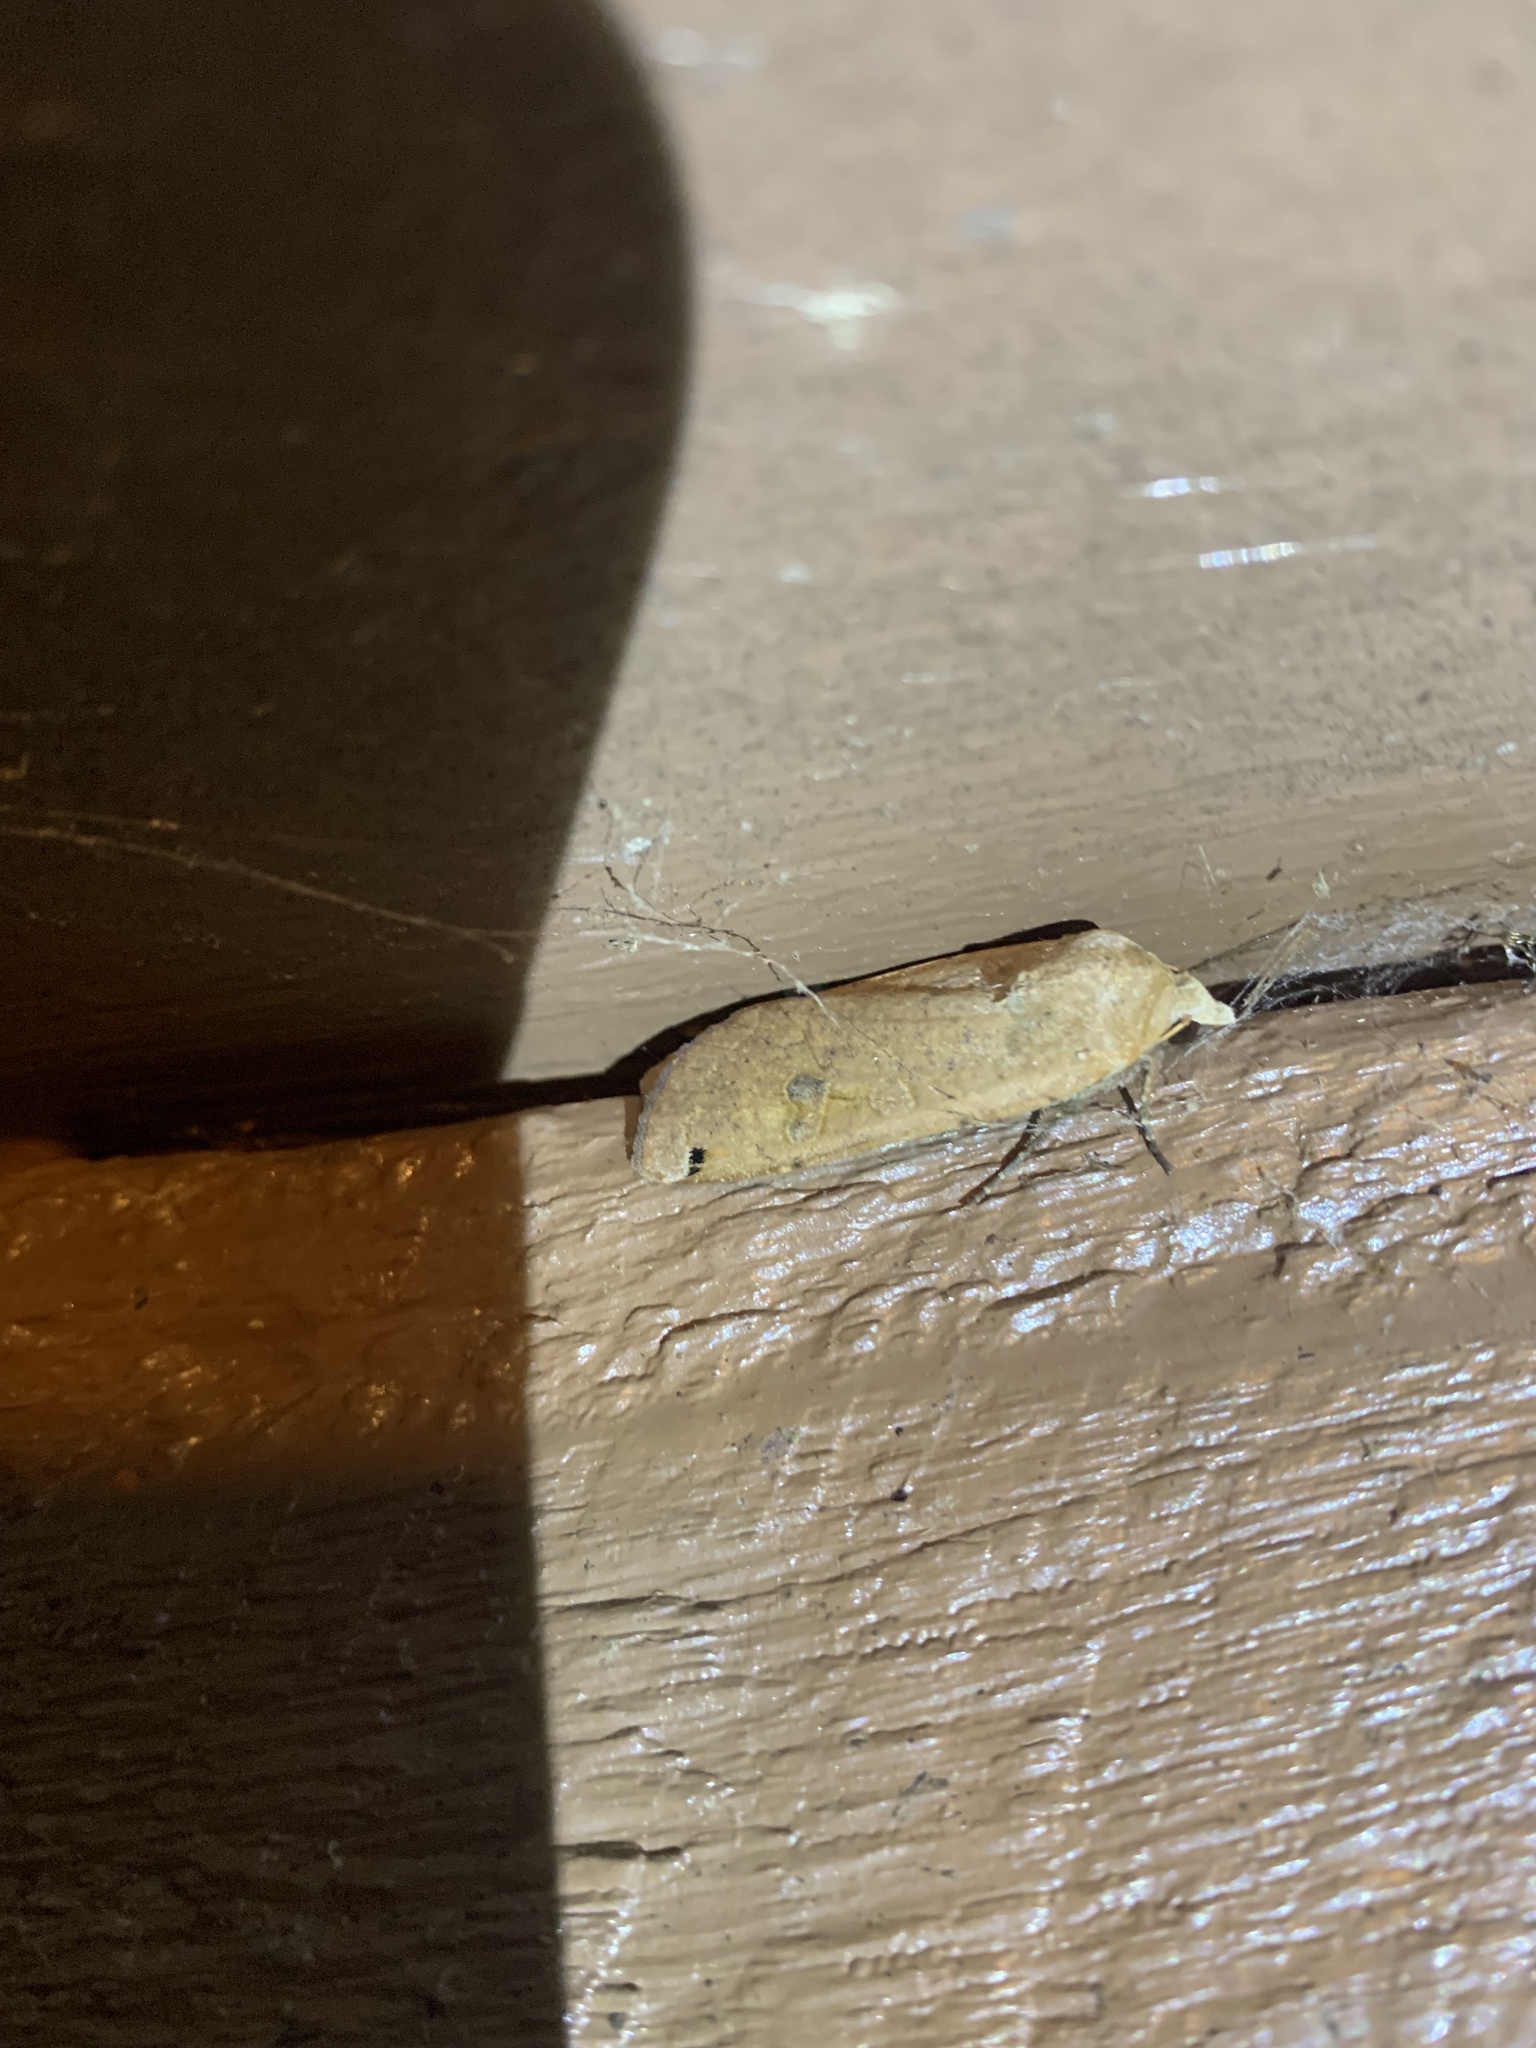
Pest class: cutworms